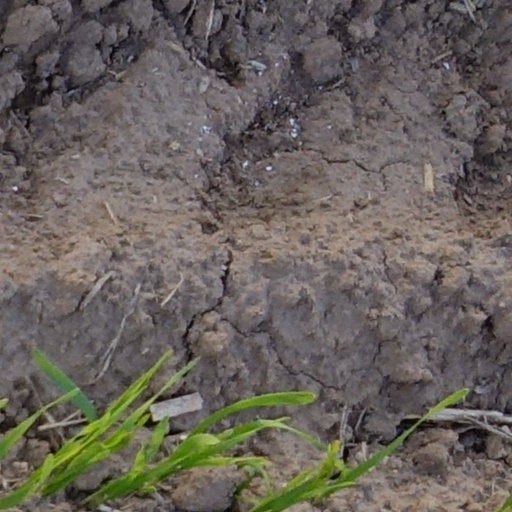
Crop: wheat